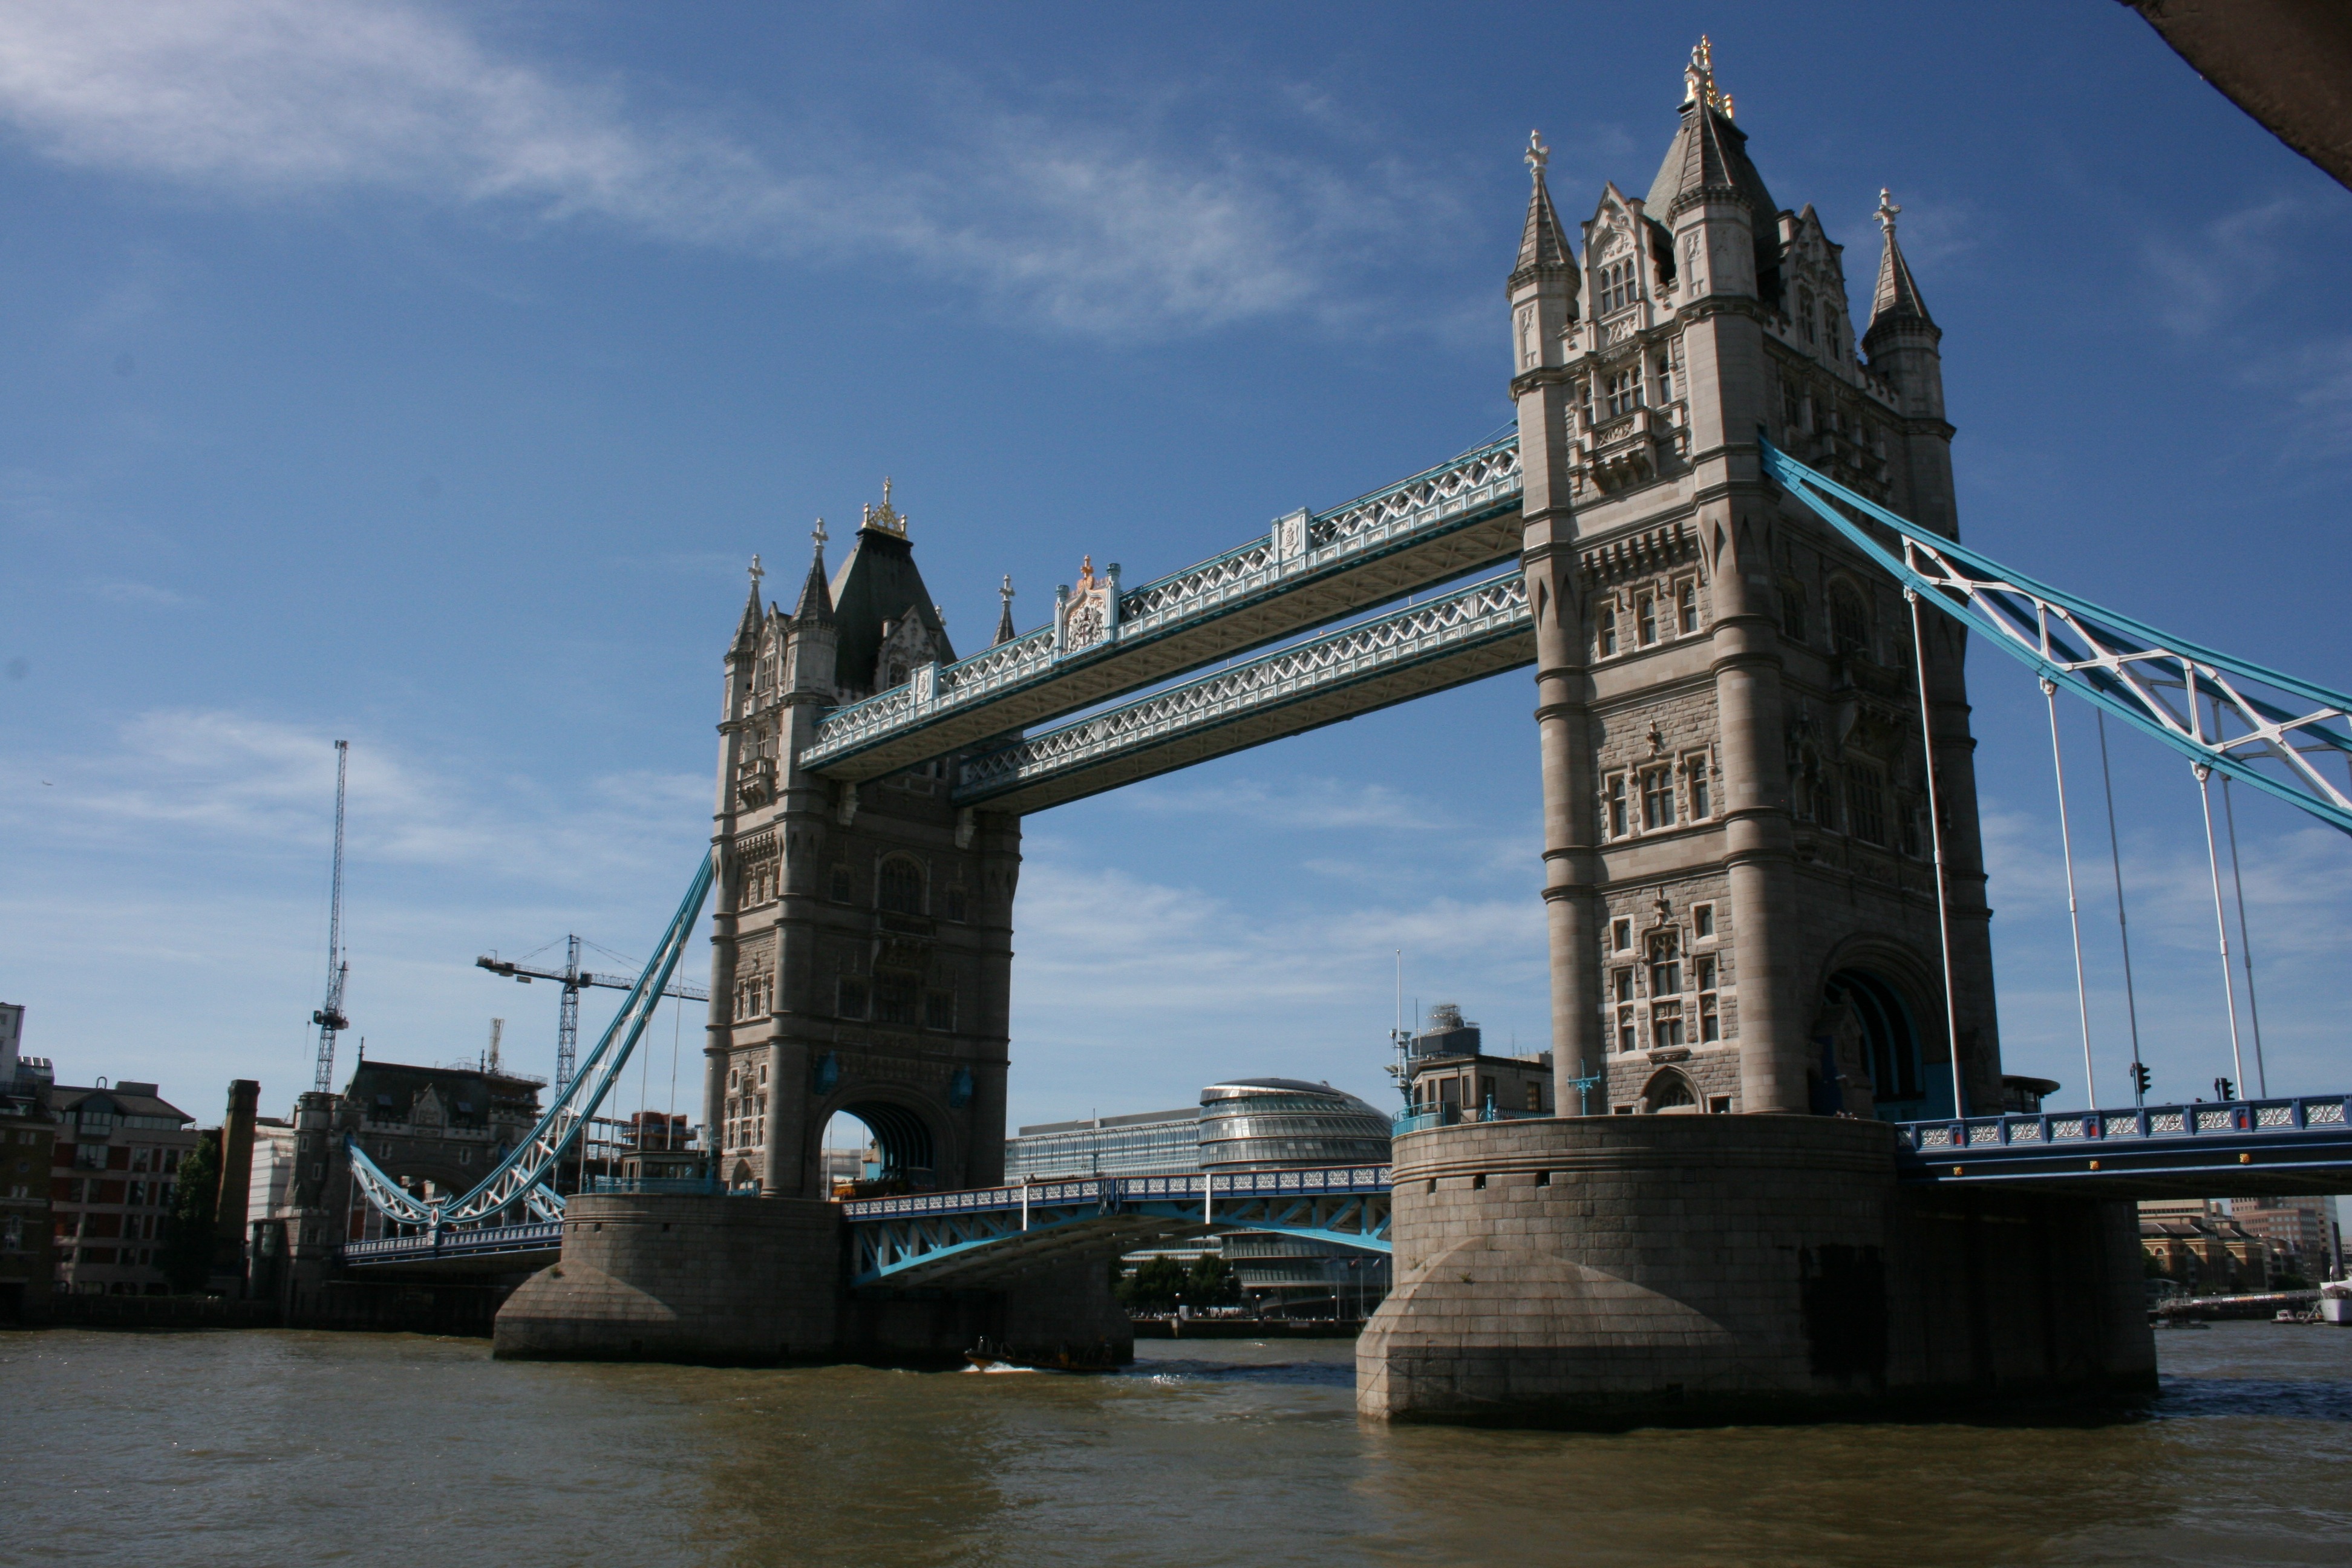
bridge, river, vehicle, tower, landmark, tourism, tower bridge, waterway, london, river thames, tours